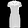
Label: Dress